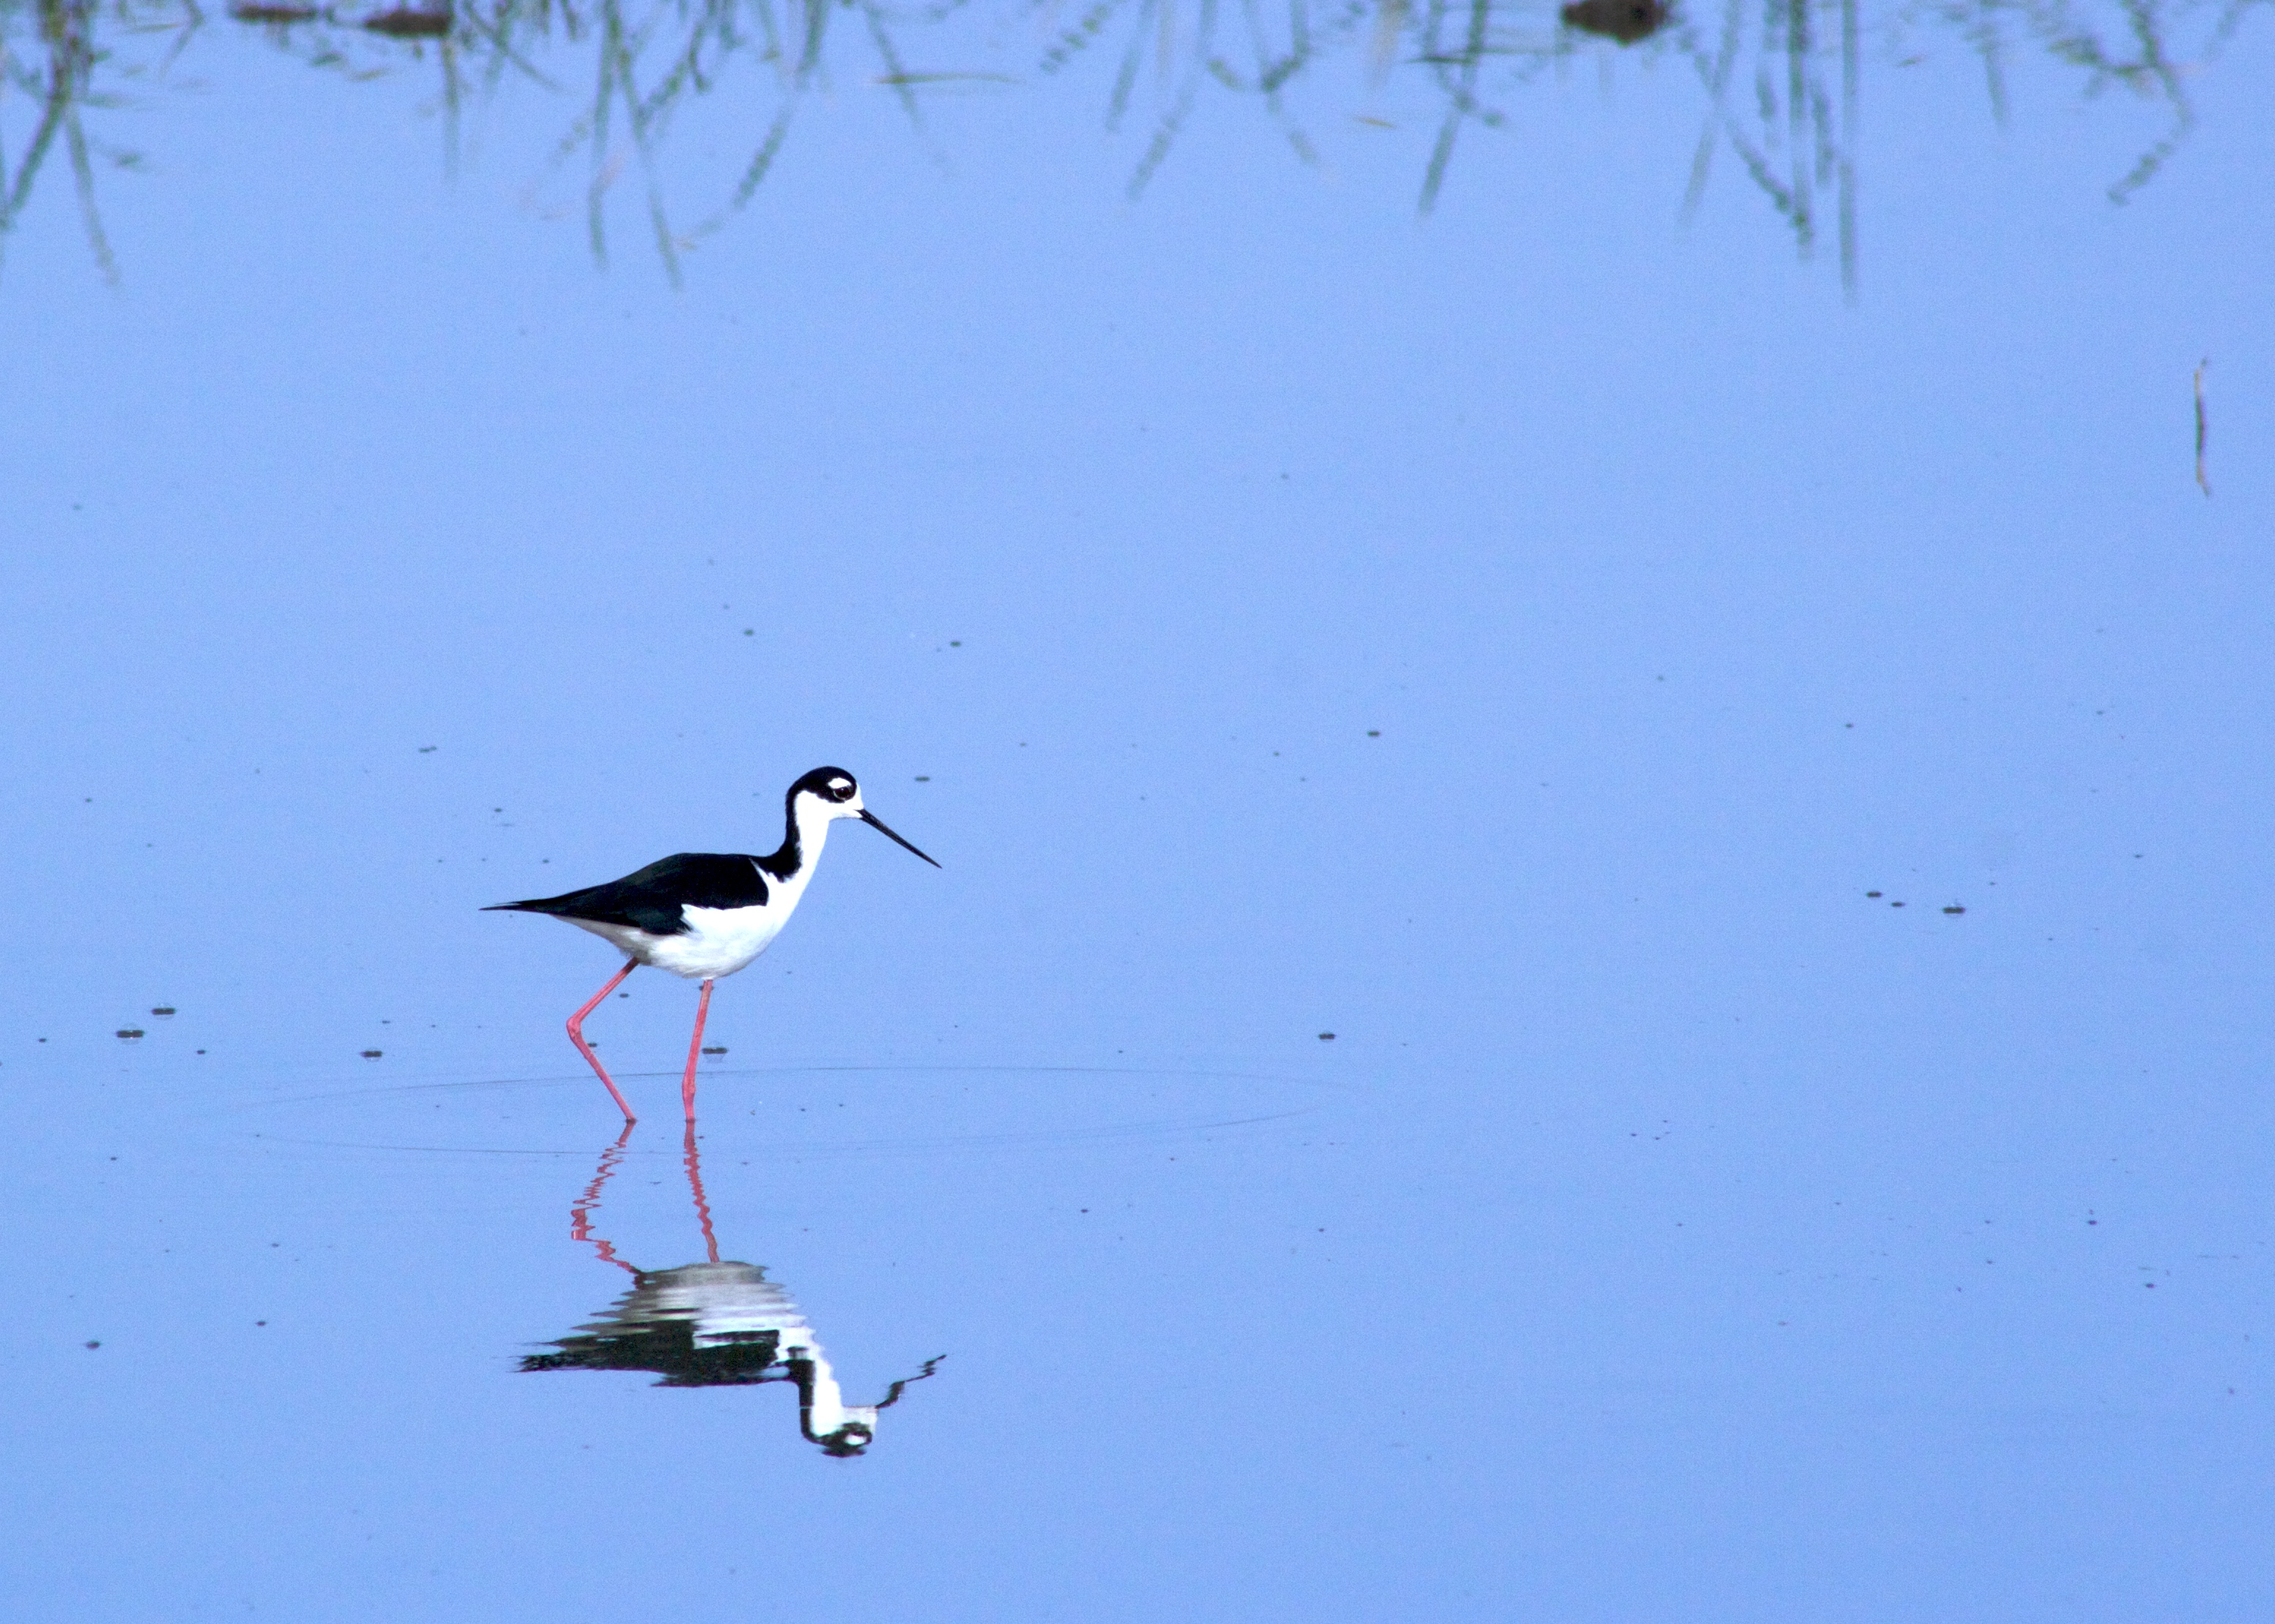
water, bird, wing, fauna, vertebrate, yolowetlands, blackneckedstilt, stilt, shorebird, bird migration, animal migration